Thomas E. Dewey

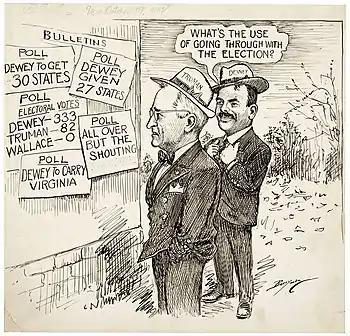
Clifford K. Berryman's editorial cartoon of October 19, 1948, shows the consensus of experts in mid-October

In 1984, journalists Neal Peirce and Jerry Hagstrom summarized Dewey's governorship by saying, "for sheer administrative talent, it is difficult to think of a twentieth-century governor who has excelled Thomas E. Dewey ... hundreds of thousands of New York youngsters owe Dewey thanks for his leadership in creating a state university ... a vigorous health-department program virtually eradicated tuberculosis in New York, highway building was pushed forward, and the state's mental hygiene program was thoroughly reorganized." Dewey also created a powerful political organization that allowed him to dominate New York state politics and influence national politics.